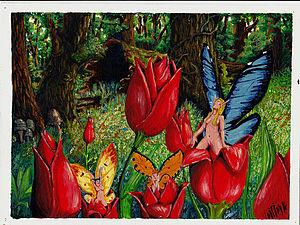
dessin de pastel ""Naissance d'une fée"". Fées émergeant de tulipes rouges.
Les pillywiggins sont de minuscules fées gardiennes de la flore, connues du folklore anglais où ils appartiennent à la cour seelie. Ils sont représentés avec des antennes et des ailes de papillon ou de libellule, et passent leur temps à s'amuser. Décrits par Pierre Dubois dans La Grande Encyclopédie des fées et Leçons d'elficologie, les pillywiggins sont mis en scène dans des romans de fantasy en langue anglaise, ainsi qu'une chanson enfantine.